Mathematical object

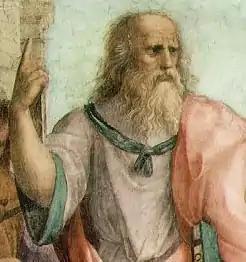
Plato depicted in "The School of Athens" by Raphael Sanzio

Platonism asserts that mathematical objects are seen as real, abstract entities that exist independently of human thought, often in some Platonic realm. Just as physical objects like electrons and planets exist, so do numbers and sets. And just as statements about electrons and planets are true or false as these objects contain perfectly objective properties, so are statements about numbers and sets. Mathematicians discover these objects rather than invent them. (See also: Mathematical Platonism)